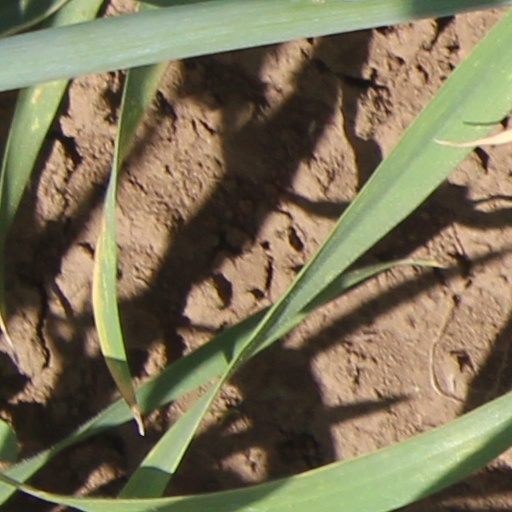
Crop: wheat